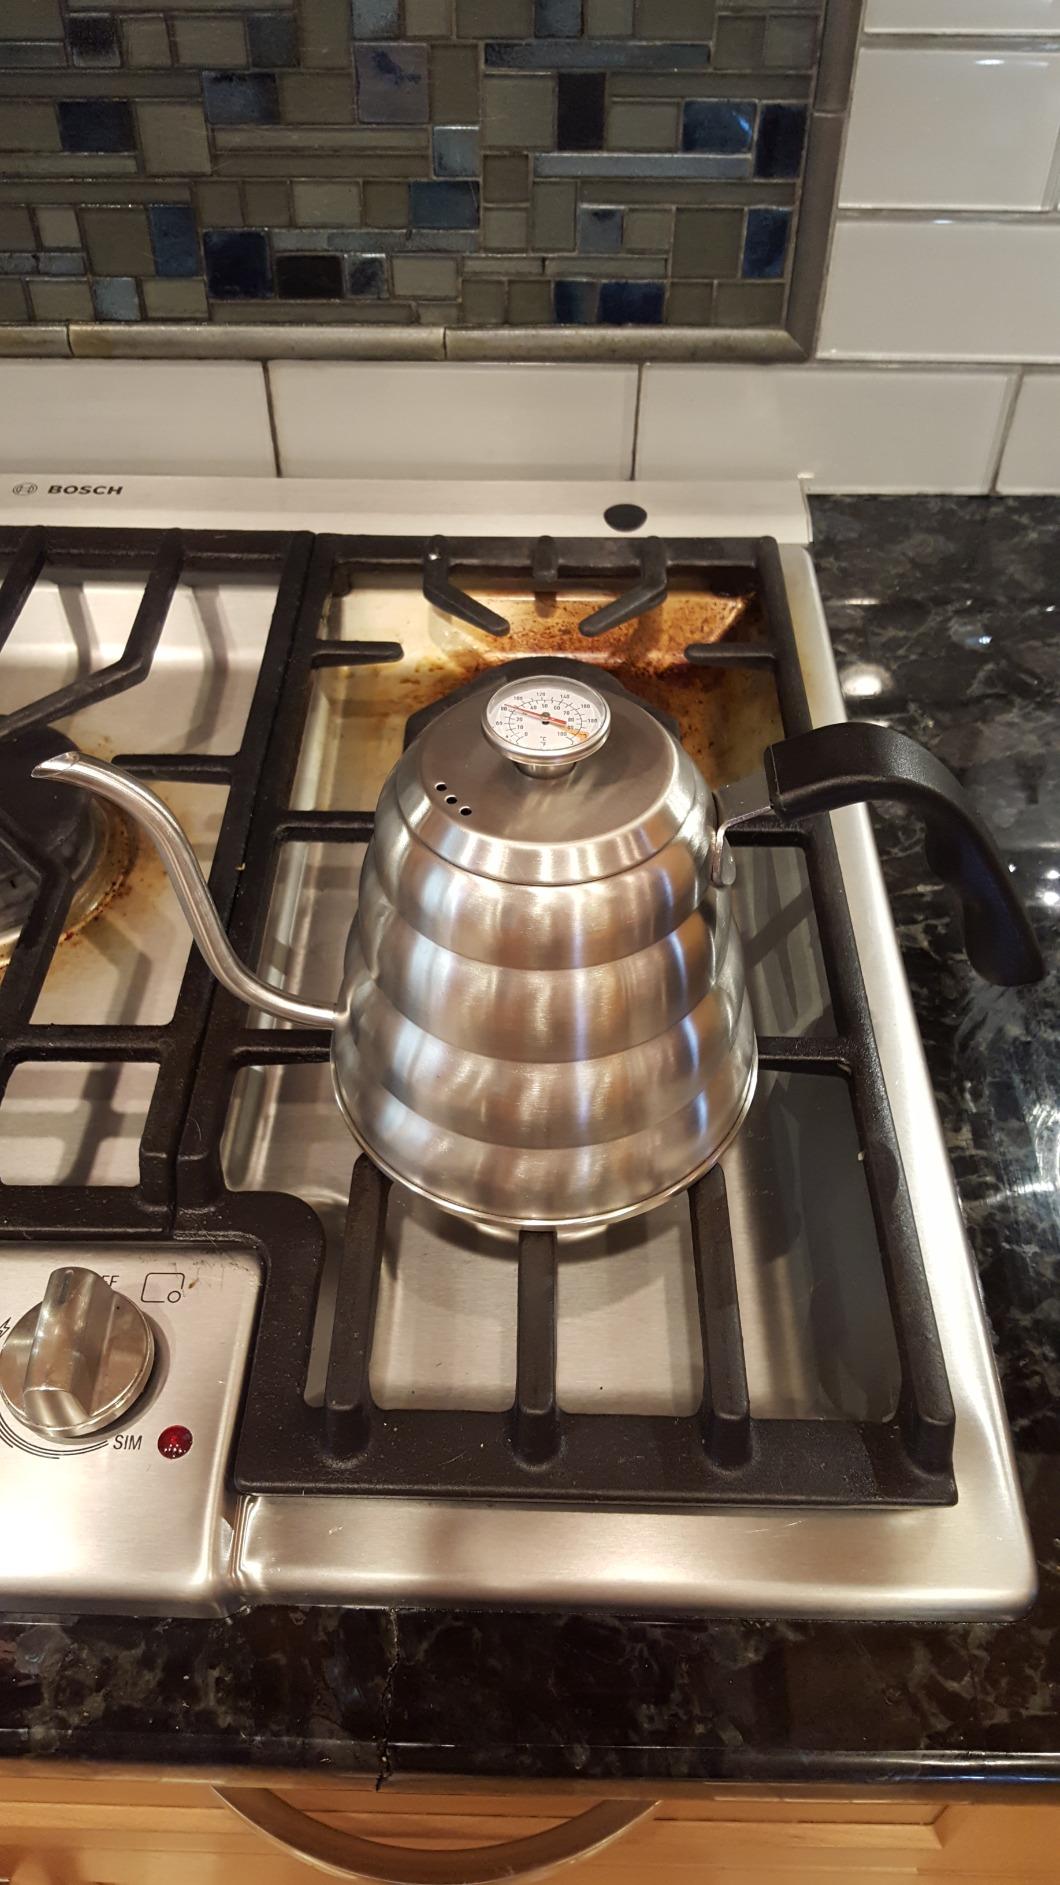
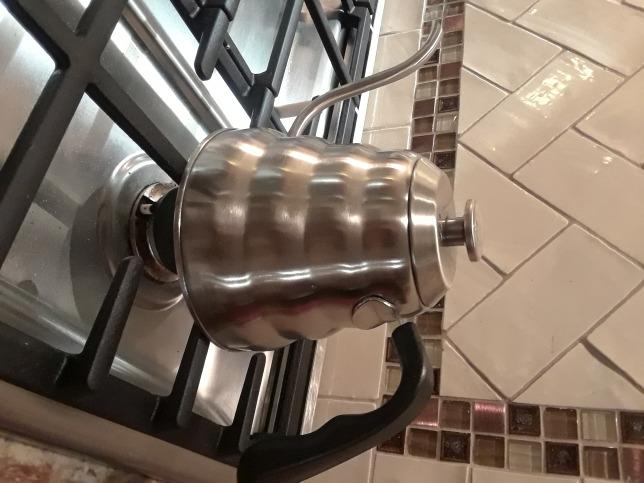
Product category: items_kettle
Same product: yes